John Peter Gassiot

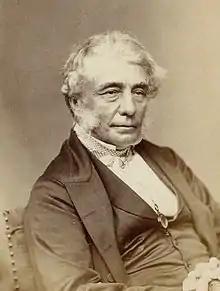
John Peter Gassiot.

John Peter Gassiot FRS (2 April 1797 – 15 August 1877) [also Gassiott] was an English businessman and amateur scientist. He was particularly associated with public demonstrations of electrical phenomena and the development of the Royal Society.